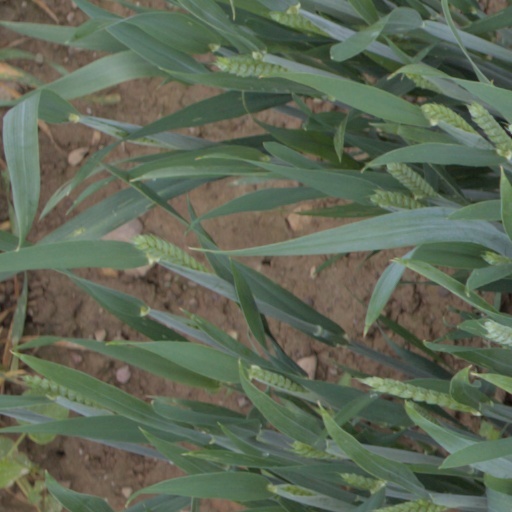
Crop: wheat